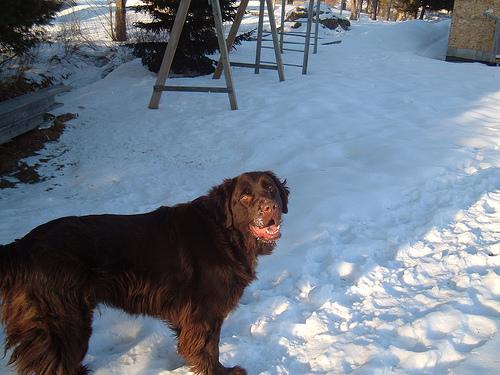
Breed: newfoundland